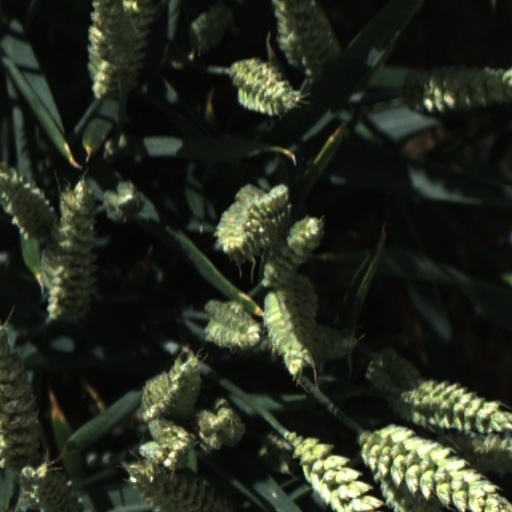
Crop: wheat